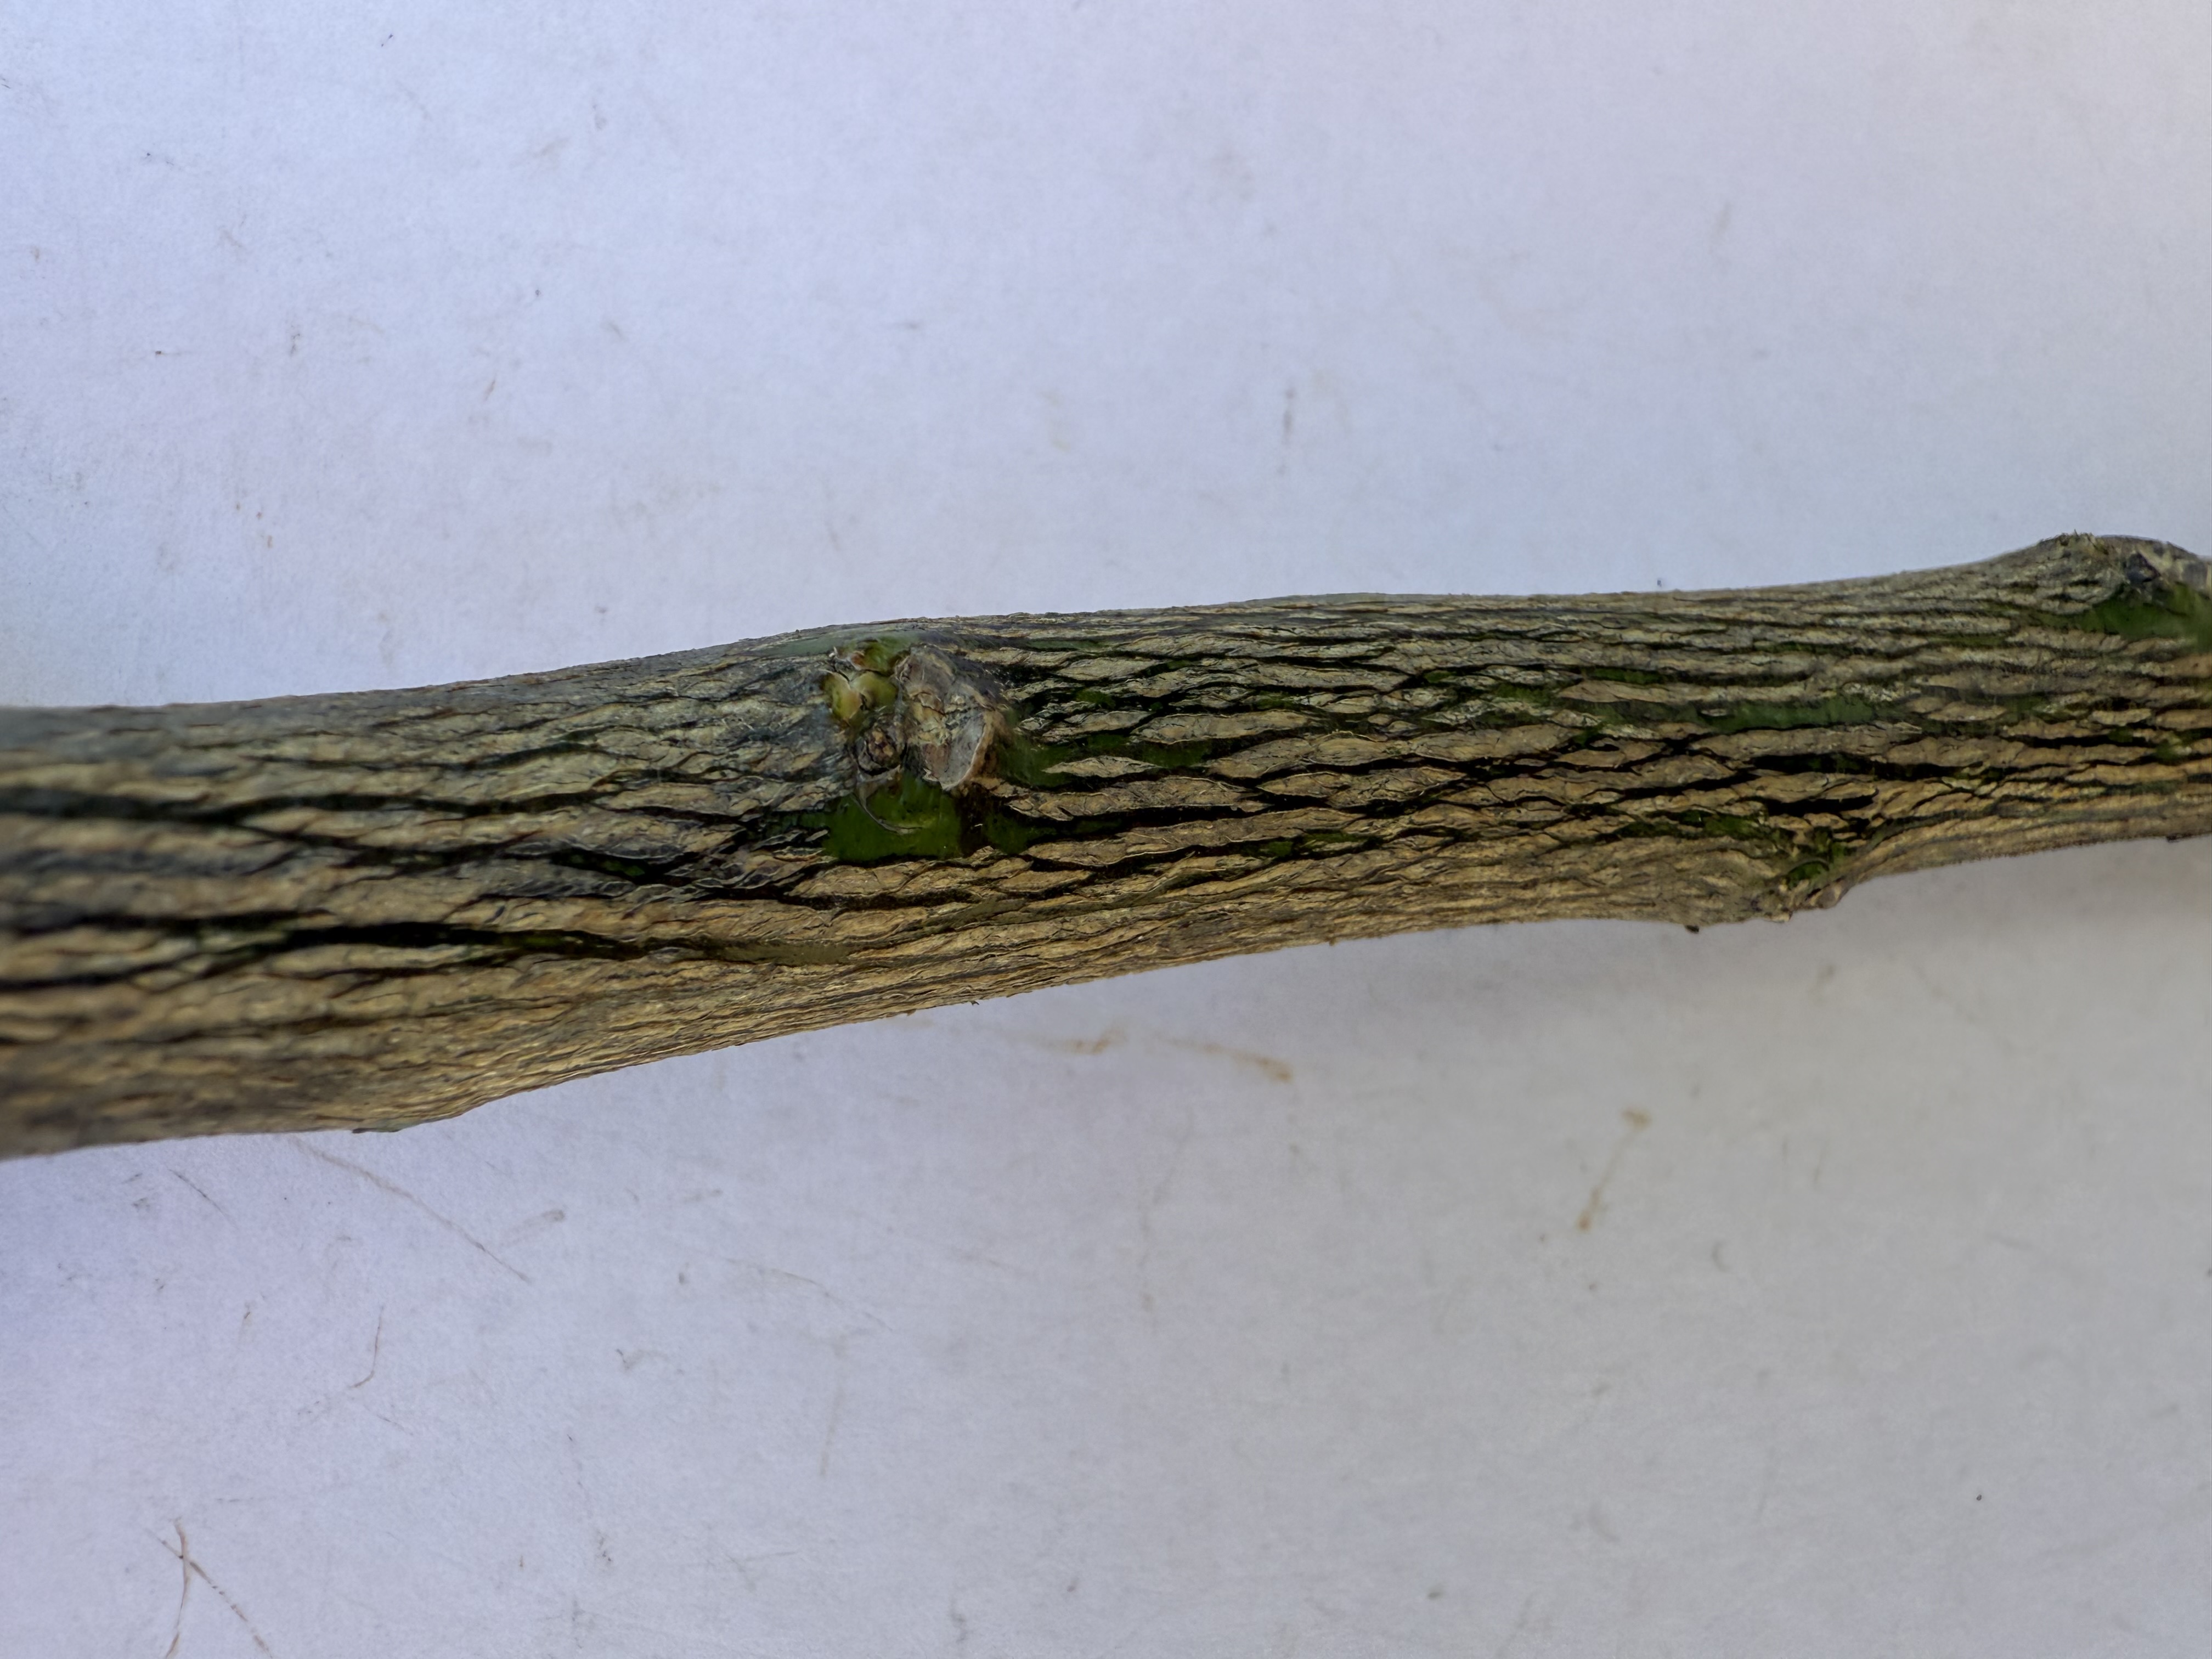
Variety: Lemon